Ideas Have Consequences

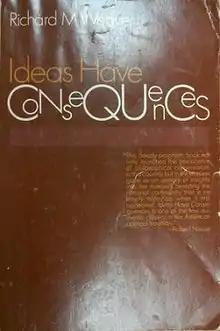
First edition

Ideas Have Consequences is a philosophical work by Richard M. Weaver, published in 1948 by the University of Chicago Press. The book is largely a treatise on the harmful effects of nominalism on Western civilization since this doctrine gained prominence in the Late Middle Ages, followed by a prescription of a course of action through which Weaver believes the West might be rescued from its decline.